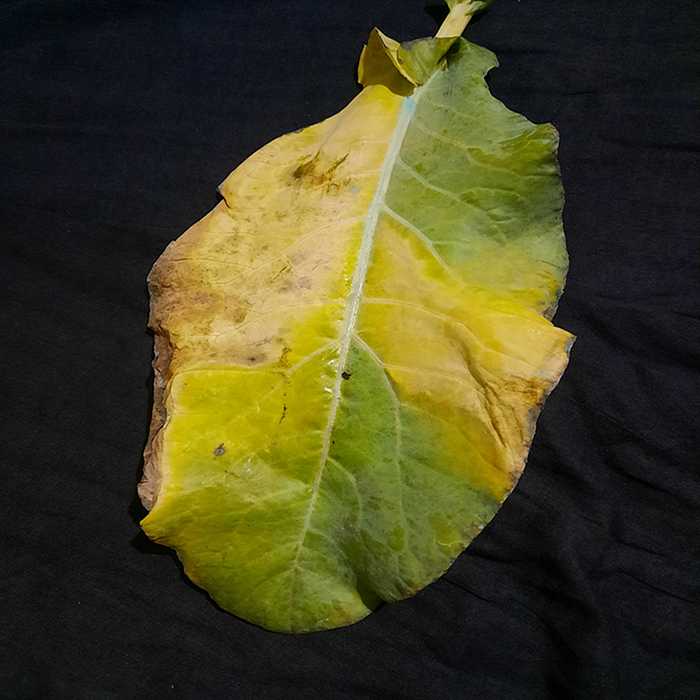
Plant: Cauliflower
Label: Black Rot